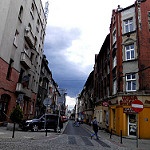
Scene: Outdoor